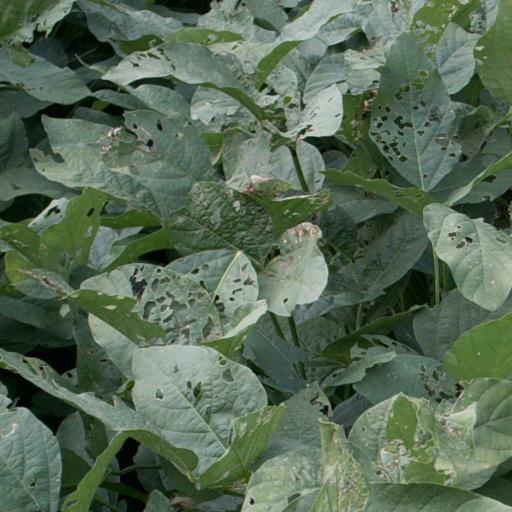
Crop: soybean